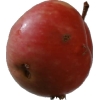
Label: Apple 10